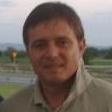
Age: 46